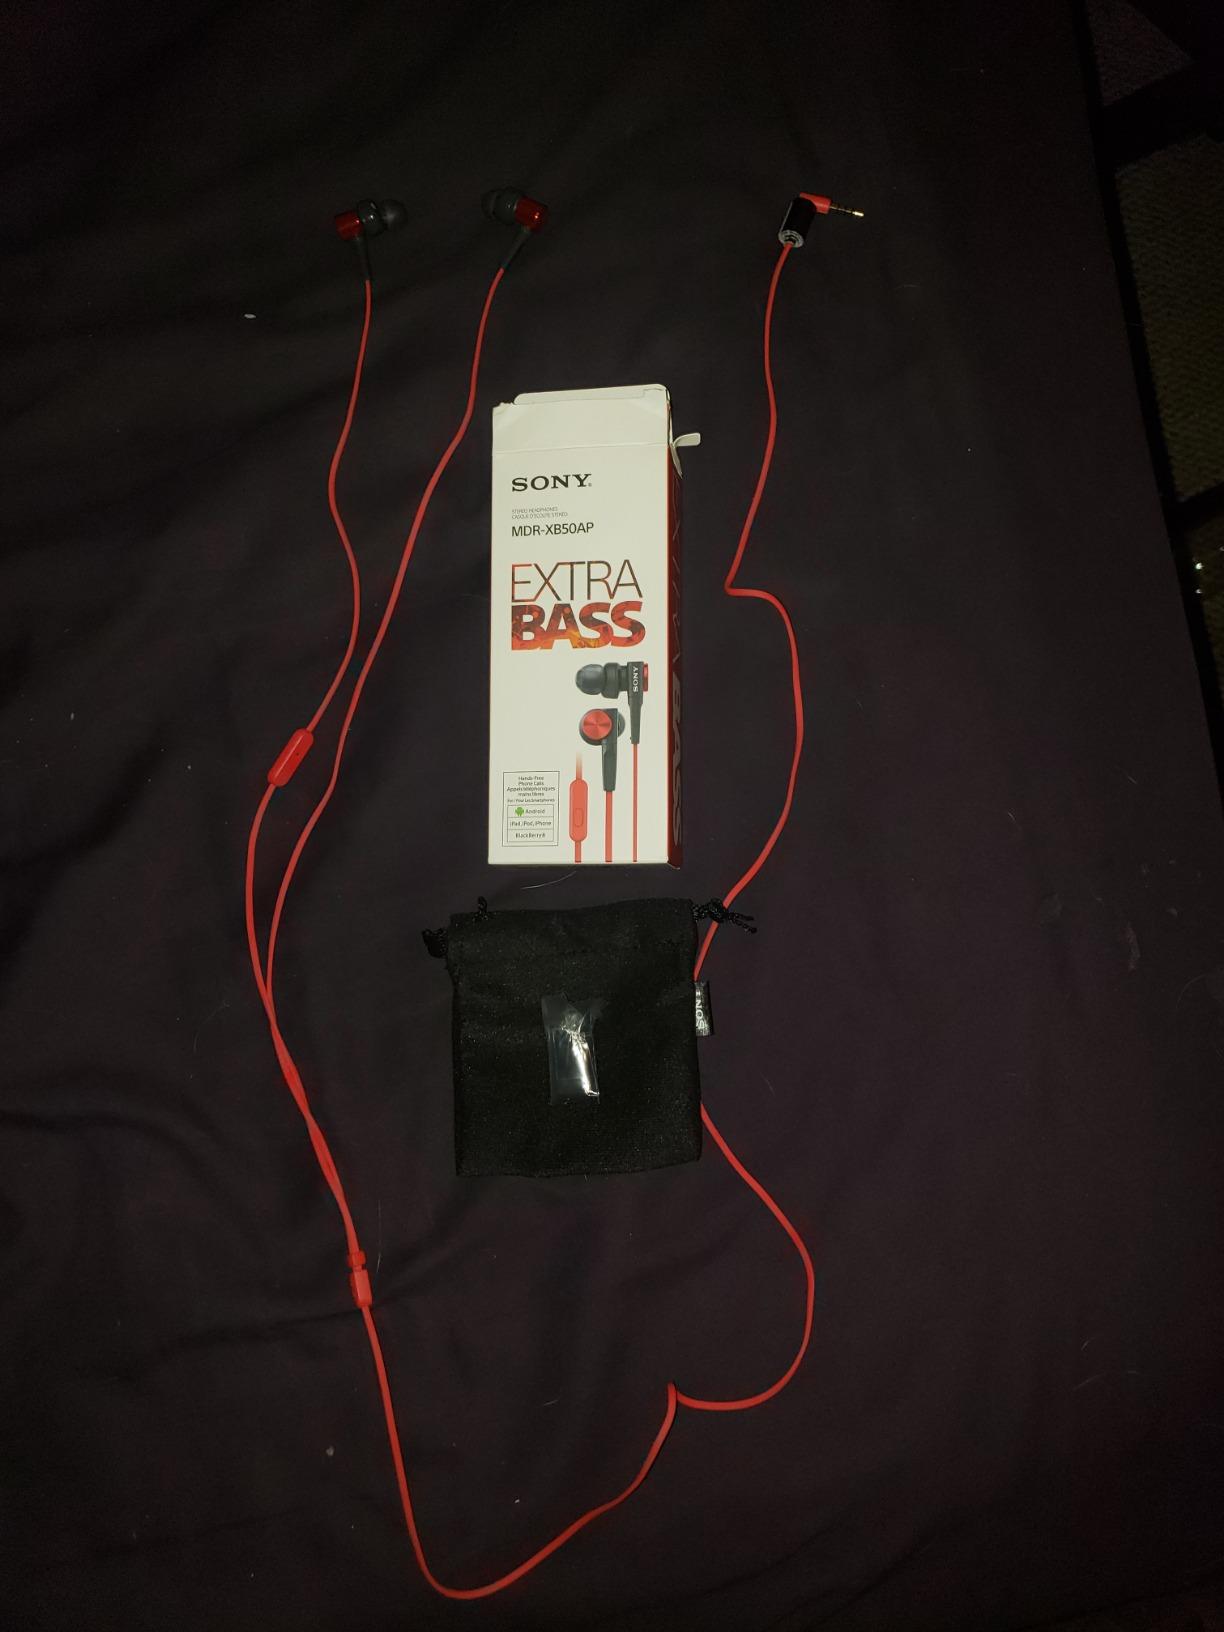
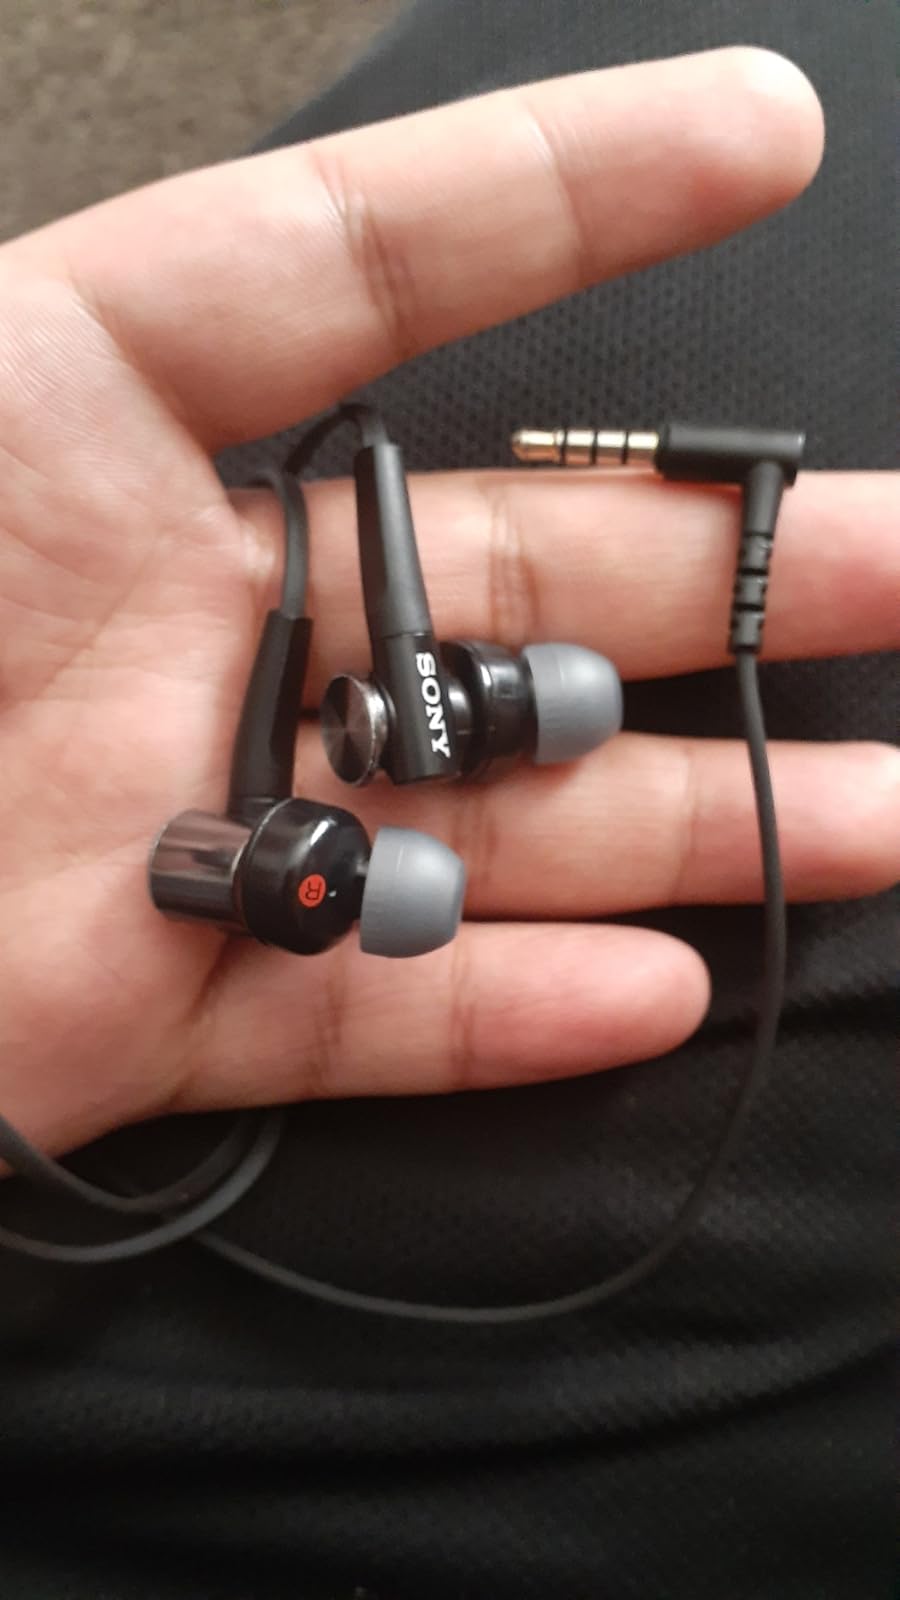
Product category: headphones
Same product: no